Tim Conway

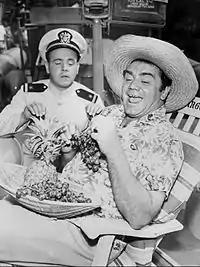
Conway and Ernest Borgnine in a photograph of "McHale's Navy", 1962

Conway gained a national following from his role as the bumbling, naive Ensign Charles Parker, Executive Officer of the World War II PT-73, in the 1960s sitcom "McHale's Navy", alongside Ernest Borgnine and Joe Flynn. Borgnine became a mentor and a good friend. Conway appeared at Borgnine's 90th birthday celebration and, four years later, paid tribute to his friend at the 7th Annual Screen Actors Guild Awards on TNT.